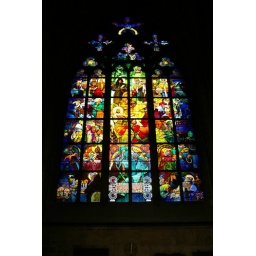
Stained glass window in Cathederal at Prague Castle